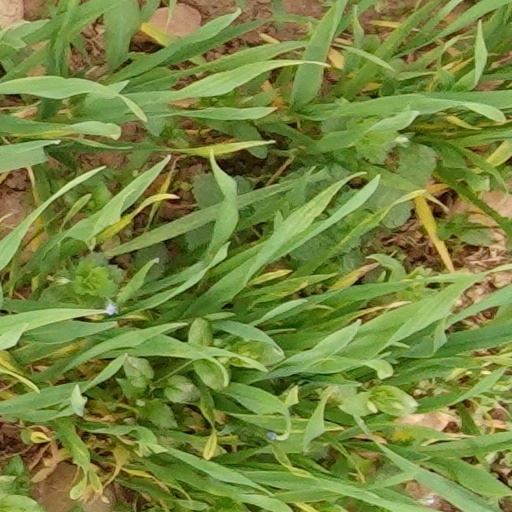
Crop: wheat